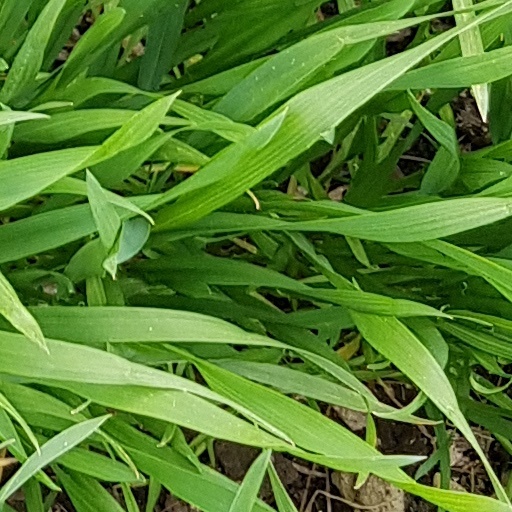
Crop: wheat